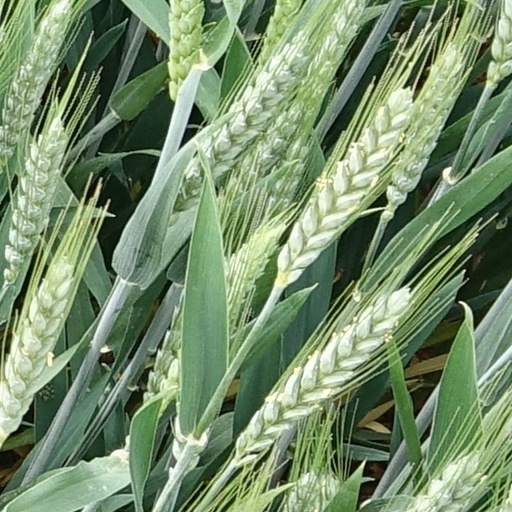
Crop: wheat